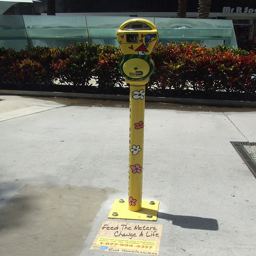
A parking meter is painted yellow on the street
A colorful parking meter beckons its next customer.
A parking meter on the roadside and a floral hedge
A yellow traffic meter sitting next to a  driveway.
A decorated parking meter for charity and parking.